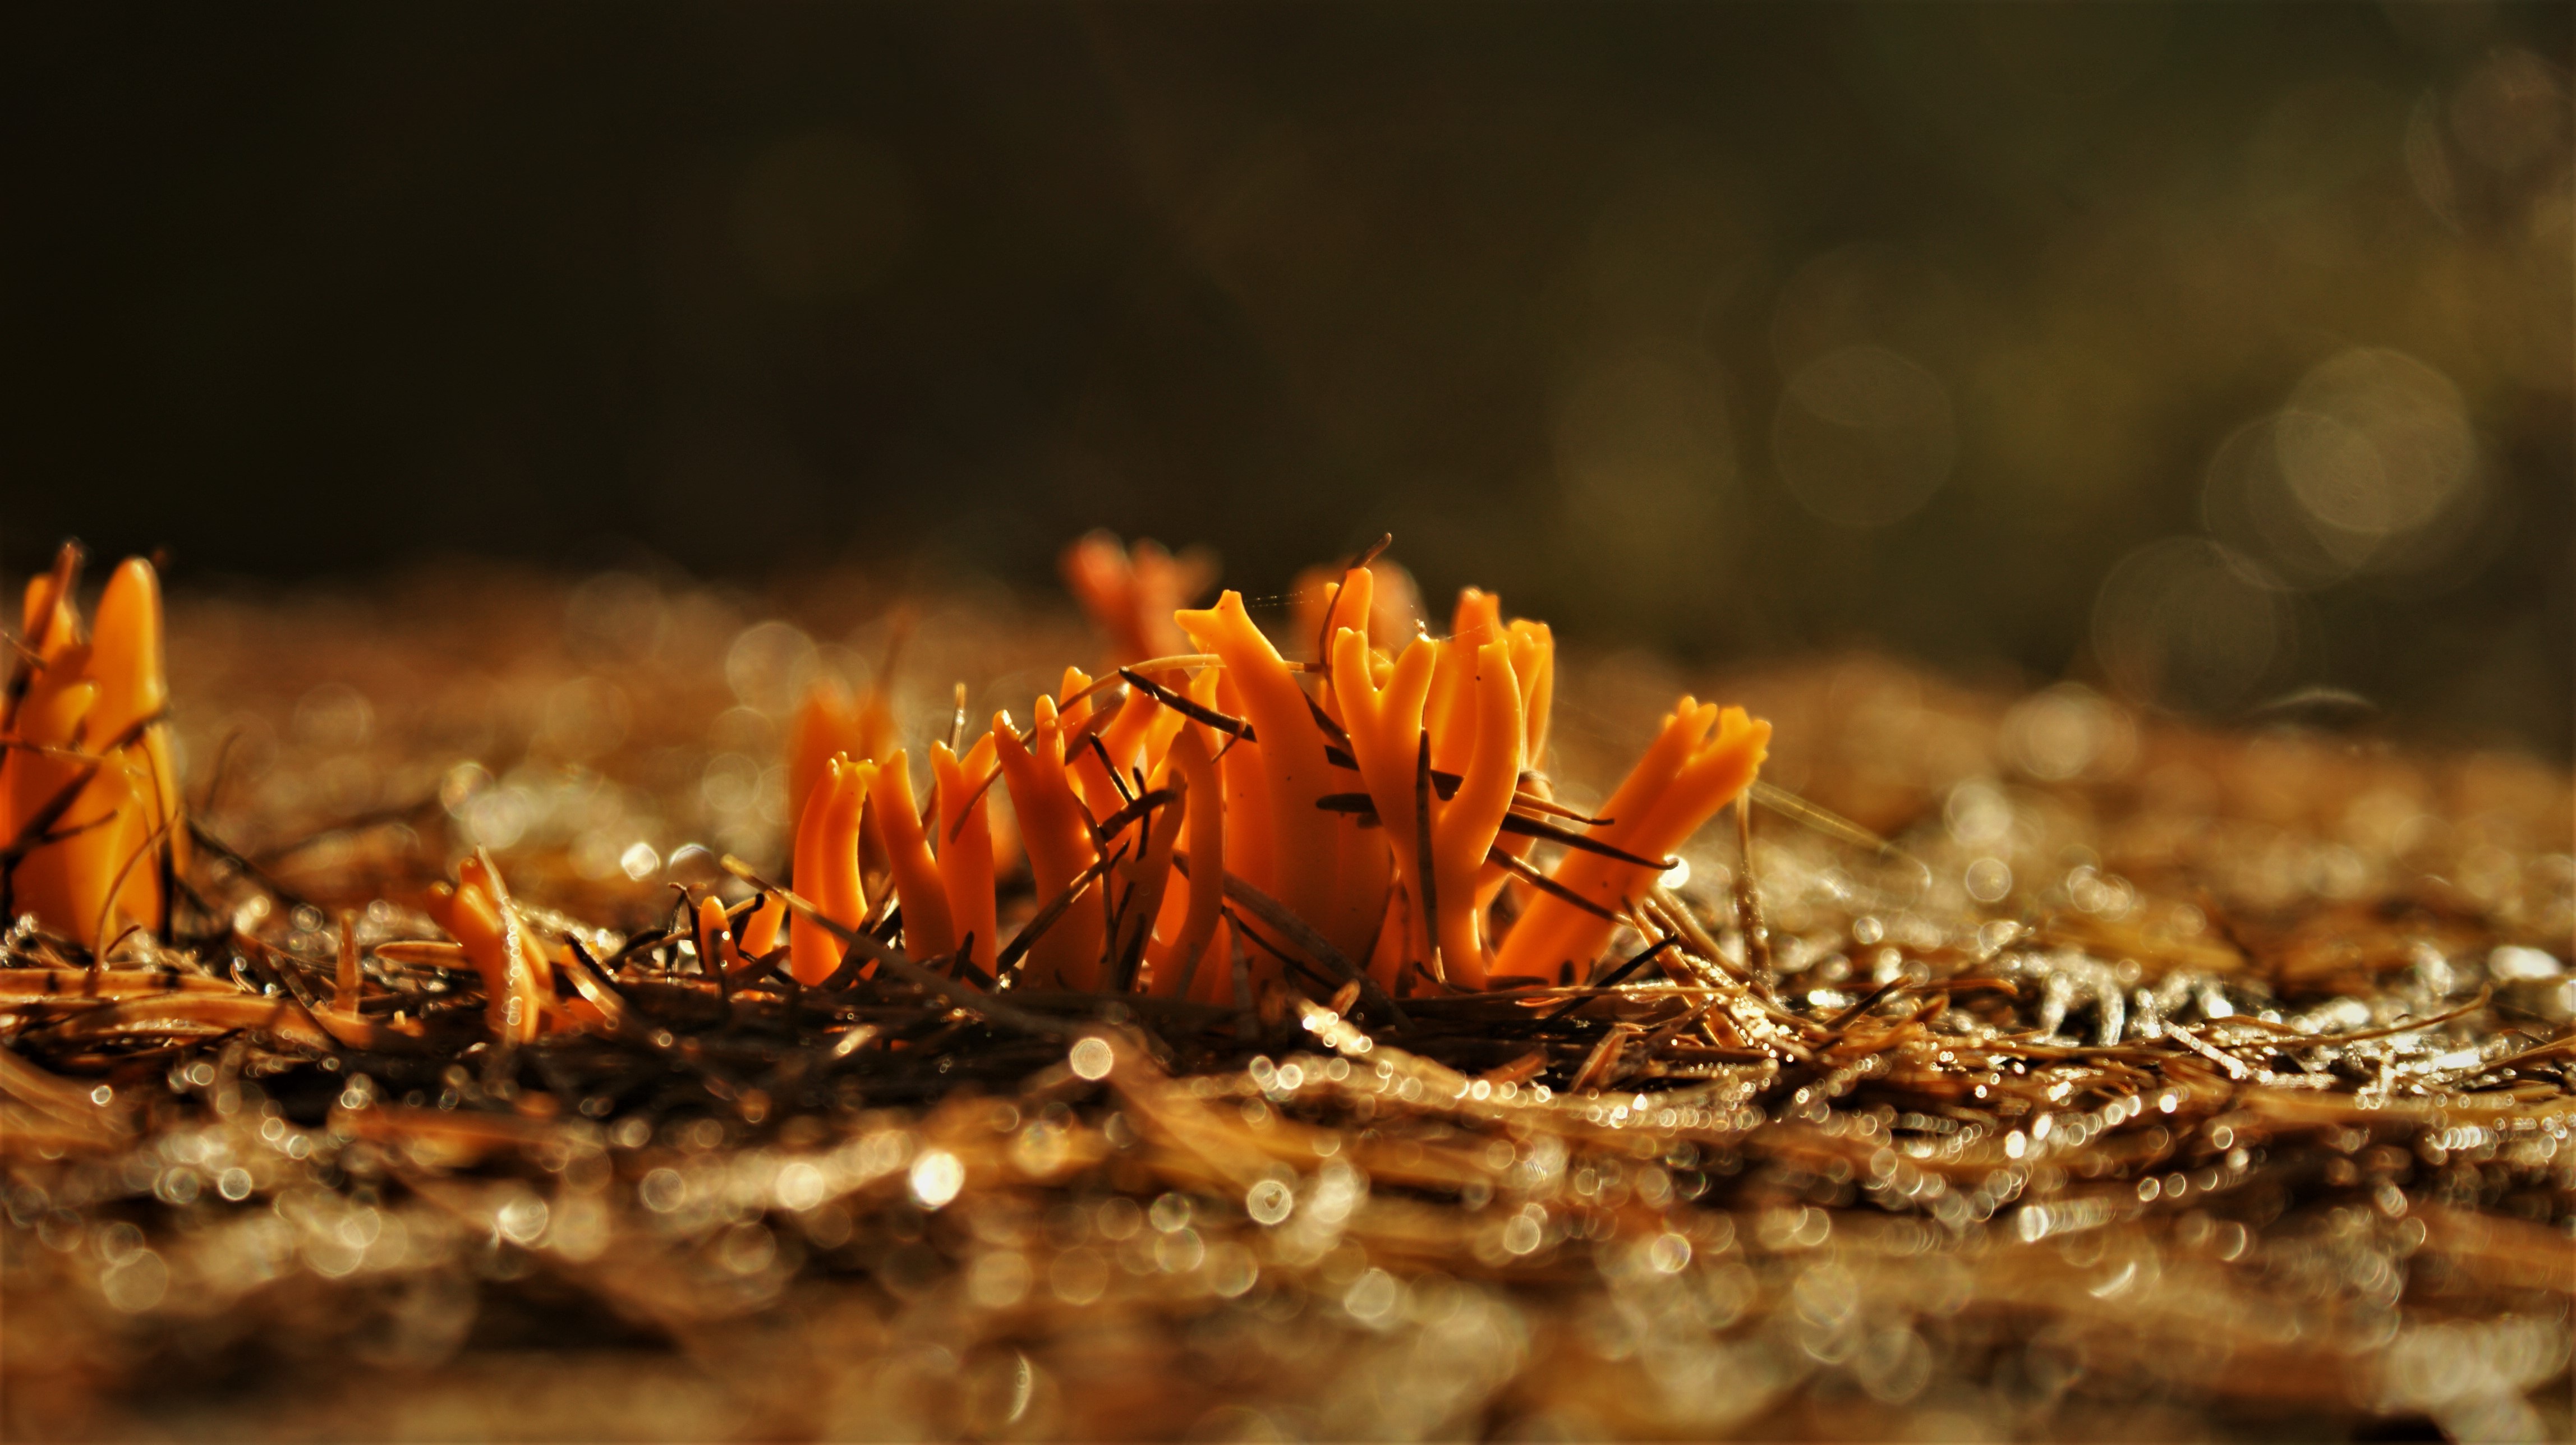
natural, wood, natural landscape, amber, grass, Tints and shades, flame, macro photography, soil, twig, deciduous, fungus, heat, darkness, plant, natural material, still life photography, landscape, petal, night, fire, rock, autumn, reef